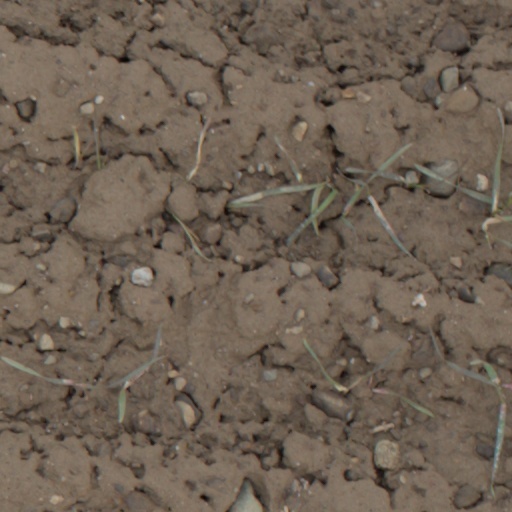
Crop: wheat